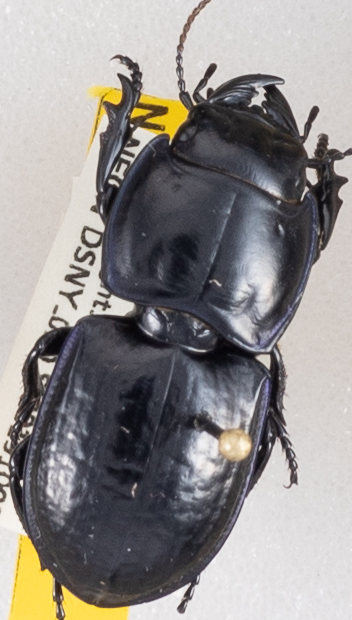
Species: Pasimachus sublaevis
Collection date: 2019-10-08
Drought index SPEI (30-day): -2.09
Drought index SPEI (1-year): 0.184
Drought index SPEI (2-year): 0.8